Roger Lawrence Williams

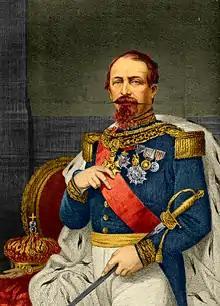
Napoleon III

Williams was encouraged by historian friend Jacques Barzun to explore French cultural history, which led Williams to produce a series of books on Napoleon III and the Second French Empire, and the times leading up to and following that epoch. The first book, "Gaslight and Shadow", adopted a style followed by many of his later works: he "abandons the more orthodox chronological approach in favor of a mosaic ... of ten vignettes chosen to portray the many facets of the Second Empire". Each chapter focuses on a person who thrived in or influenced the era - including Jacques Offenbach and Louis Pasteur. In the Preface he notes the human proclivity which often leads to times of turmoil in history: "Great wealth can patronize creativity, or it can stimulate a greed for more wealth and power."